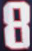
Number: 8